36th (Ulster) Division

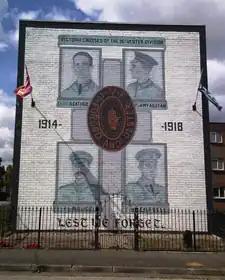
Mural in East Belfast commemorating four of the division's VC recipients

The Ulster Volunteers were a unionist militia founded in 1912 to block Home Rule for Ireland. In 1913 they organised themselves into the Ulster Volunteer Force to give armed resistance to the prospective Third Home Rule Act (enacted in 1914). Many Ulster Protestants feared being governed by a Catholic-dominated parliament in Dublin and losing their local supremacy and strong links with Britain. At the outbreak of the Great War, Sir Edward Carson, one of the unionist leaders, made an appeal to Ulster Volunteers to come forward for military service. Kitchener had hoped for a brigade's worth of men, but instead received a division, equivalent to three brigades. Major-General Oliver Nugent took command of the division in September 1915 and it moved to France in October 1915.